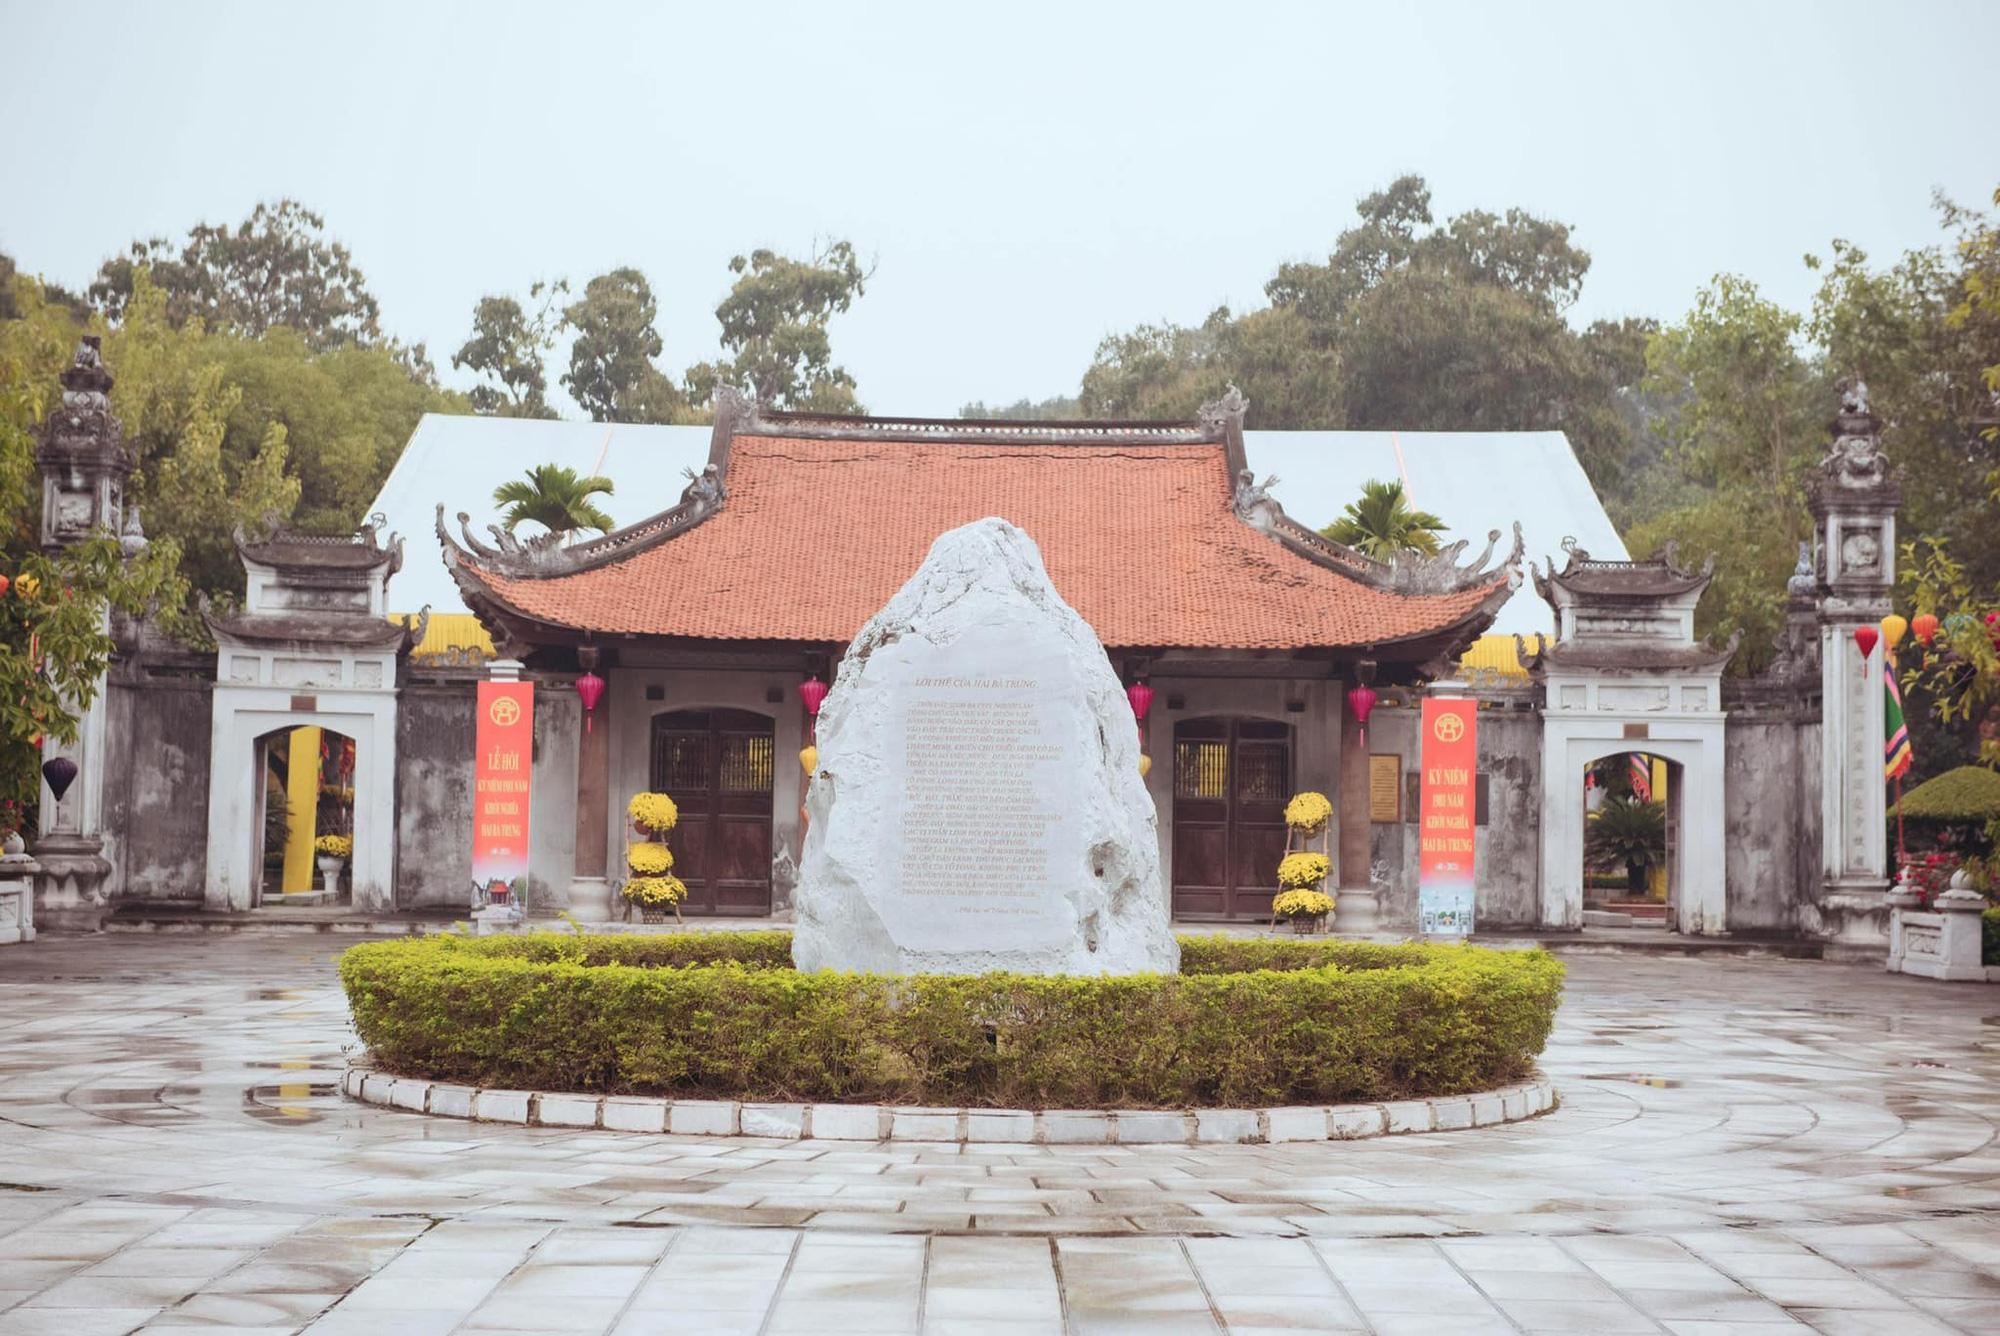
ở giữa khoảng sân có sự xuất hiện của một tấm bia đá